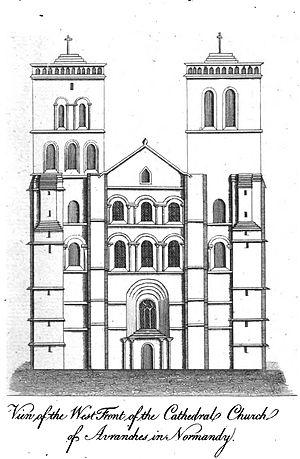
Seule représentation connue de la façade occidentale de la cathédrale d'Avranches.
L’ancienne cathédrale Saint-André d’Avranches s’élevait sur le sommet d’un promontoire au nord-ouest de la vieille ville d’Avranches. En très mauvais état au XVIIIᵉ siècle, elle s’effondra une nuit d’avril 1794.